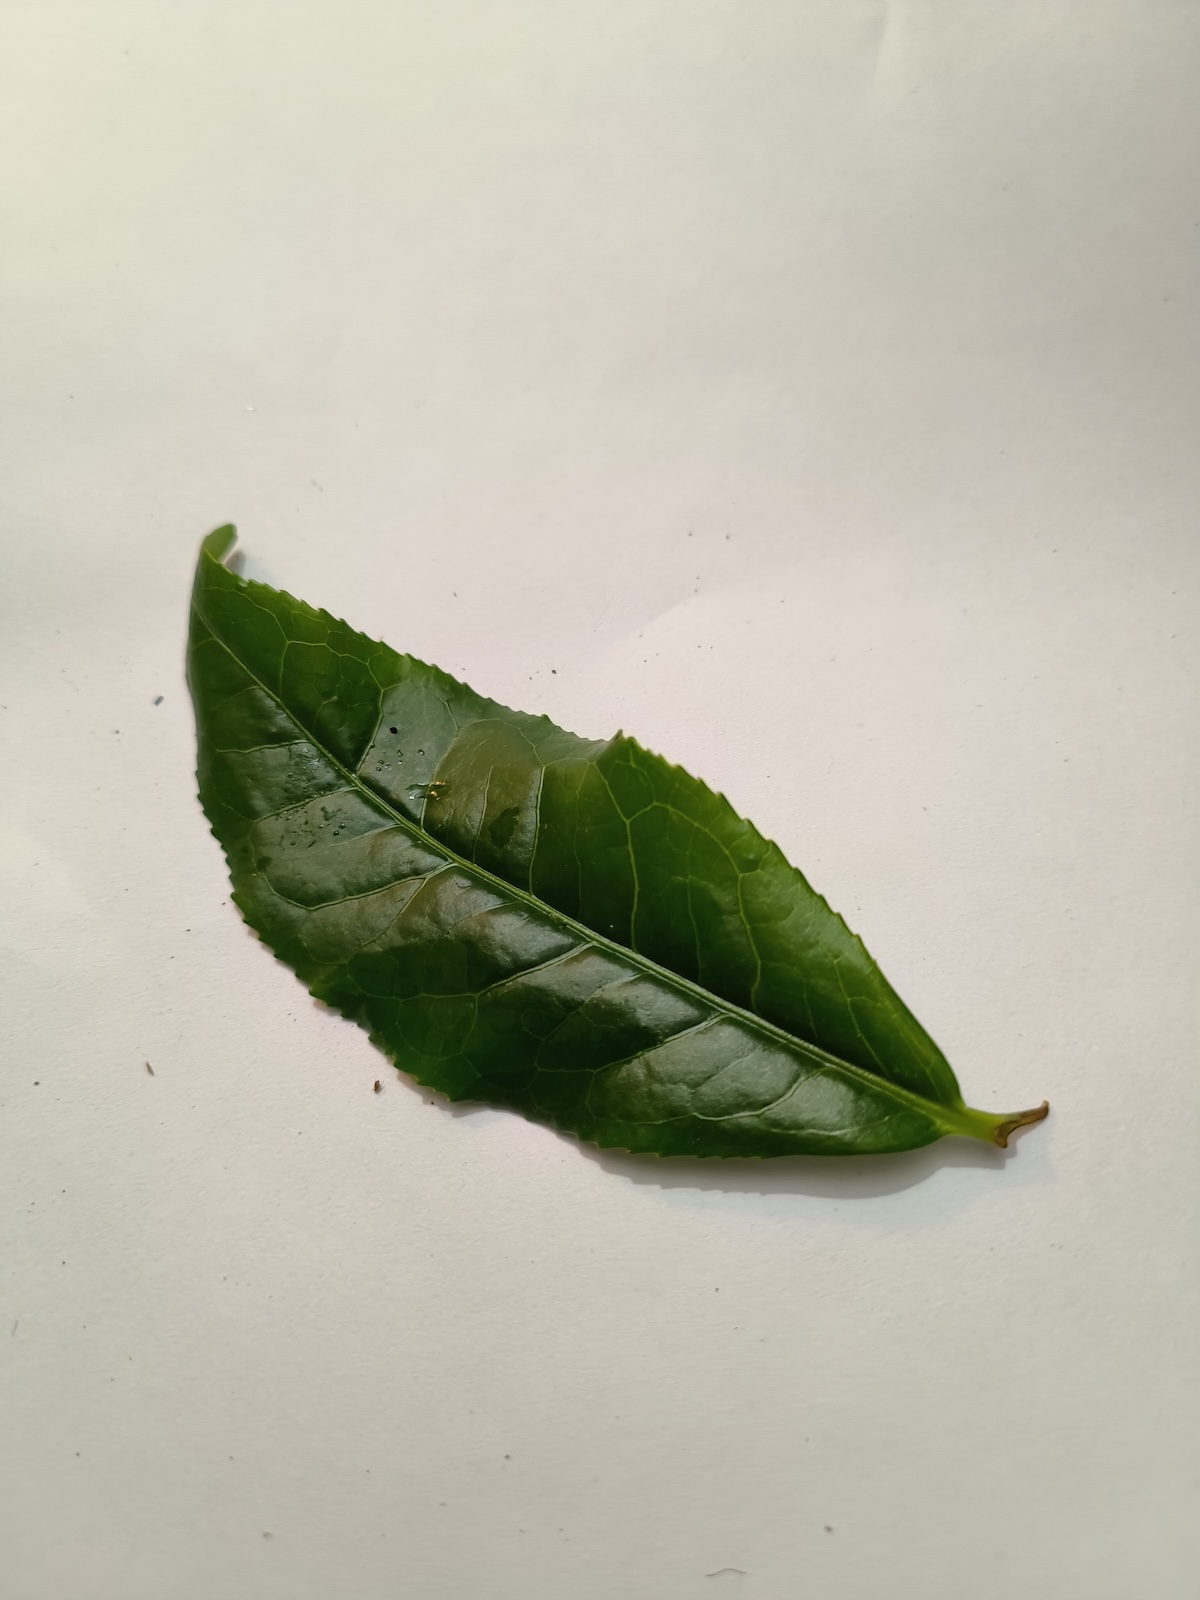
Label: Healthy leaf